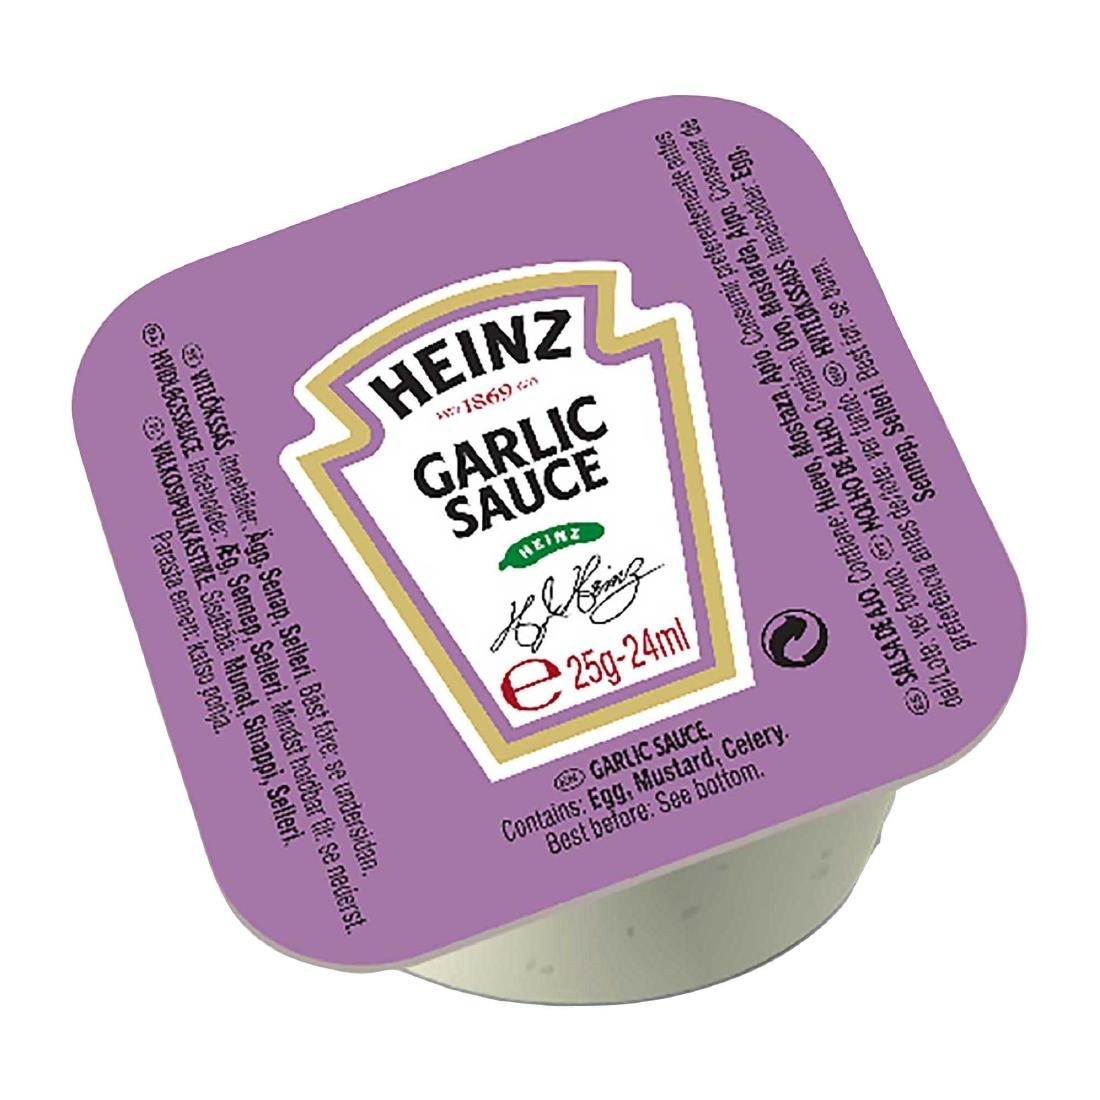
Heinz Garlic Sauce Dip Pots 25ml (100 Pack)
Heinz garlic sauce dip pots are perfectly shaped, with a transparent cup, allowing customers to dip and dunk in the pot. They go really well with kebabs, burgers and potato fries, offering greater portion control and minimising waste. Each box contains 100 garlic sauce dip pots, making them ideal for any restaurant, takeaway or food delivery service. Ingredients - Rapeseed Oil (38%), Water, Spirit Vinegar, Sugar, Garlic 6%, EGG Yolk, Modified Starch, Salt, Garlic Juice, Shallots, MUSTARD Seeds, Thickener (Xanthan Gum), Chives, CELERY Juice, Onion, Garlic Oil, Spices, Acid (Citric Acid). Nutritional Info (per 100g): Energy 1673kj/406kcal, Fat 39g, Saturated fat 3.1g, Carbohydrates 12g, -sugar 8.7g, Fibre 0g, Protein 0.9g, Salt 1.7g.
Brand: Heinz
Category: Food, Beverages & Tobacco > Food Items > Condiments & Sauces > White & Cream Sauces